Hot-filament ionization gauge

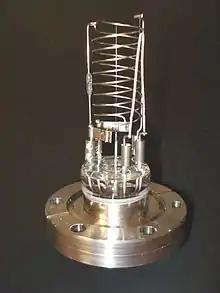
Bayard-Alpert hot thoriated iridium filament ionization gauge on 2.75 in CF flange

The hot-filament ionization gauge, sometimes called a hot-filament gauge or hot-cathode gauge, is the most widely used low-pressure (vacuum) measuring device for the region from 10 to 10 Torr. It is a triode, with the filament being the cathode.